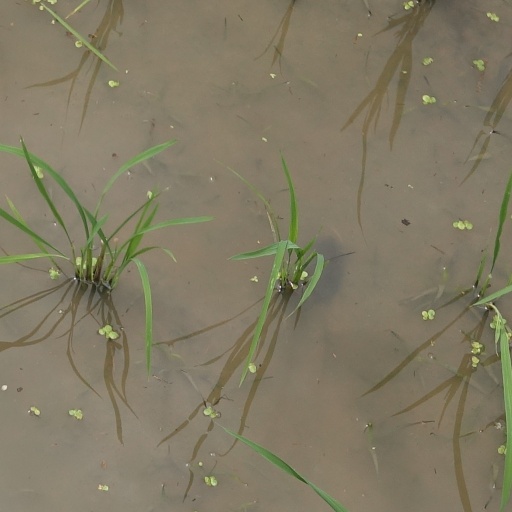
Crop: rice